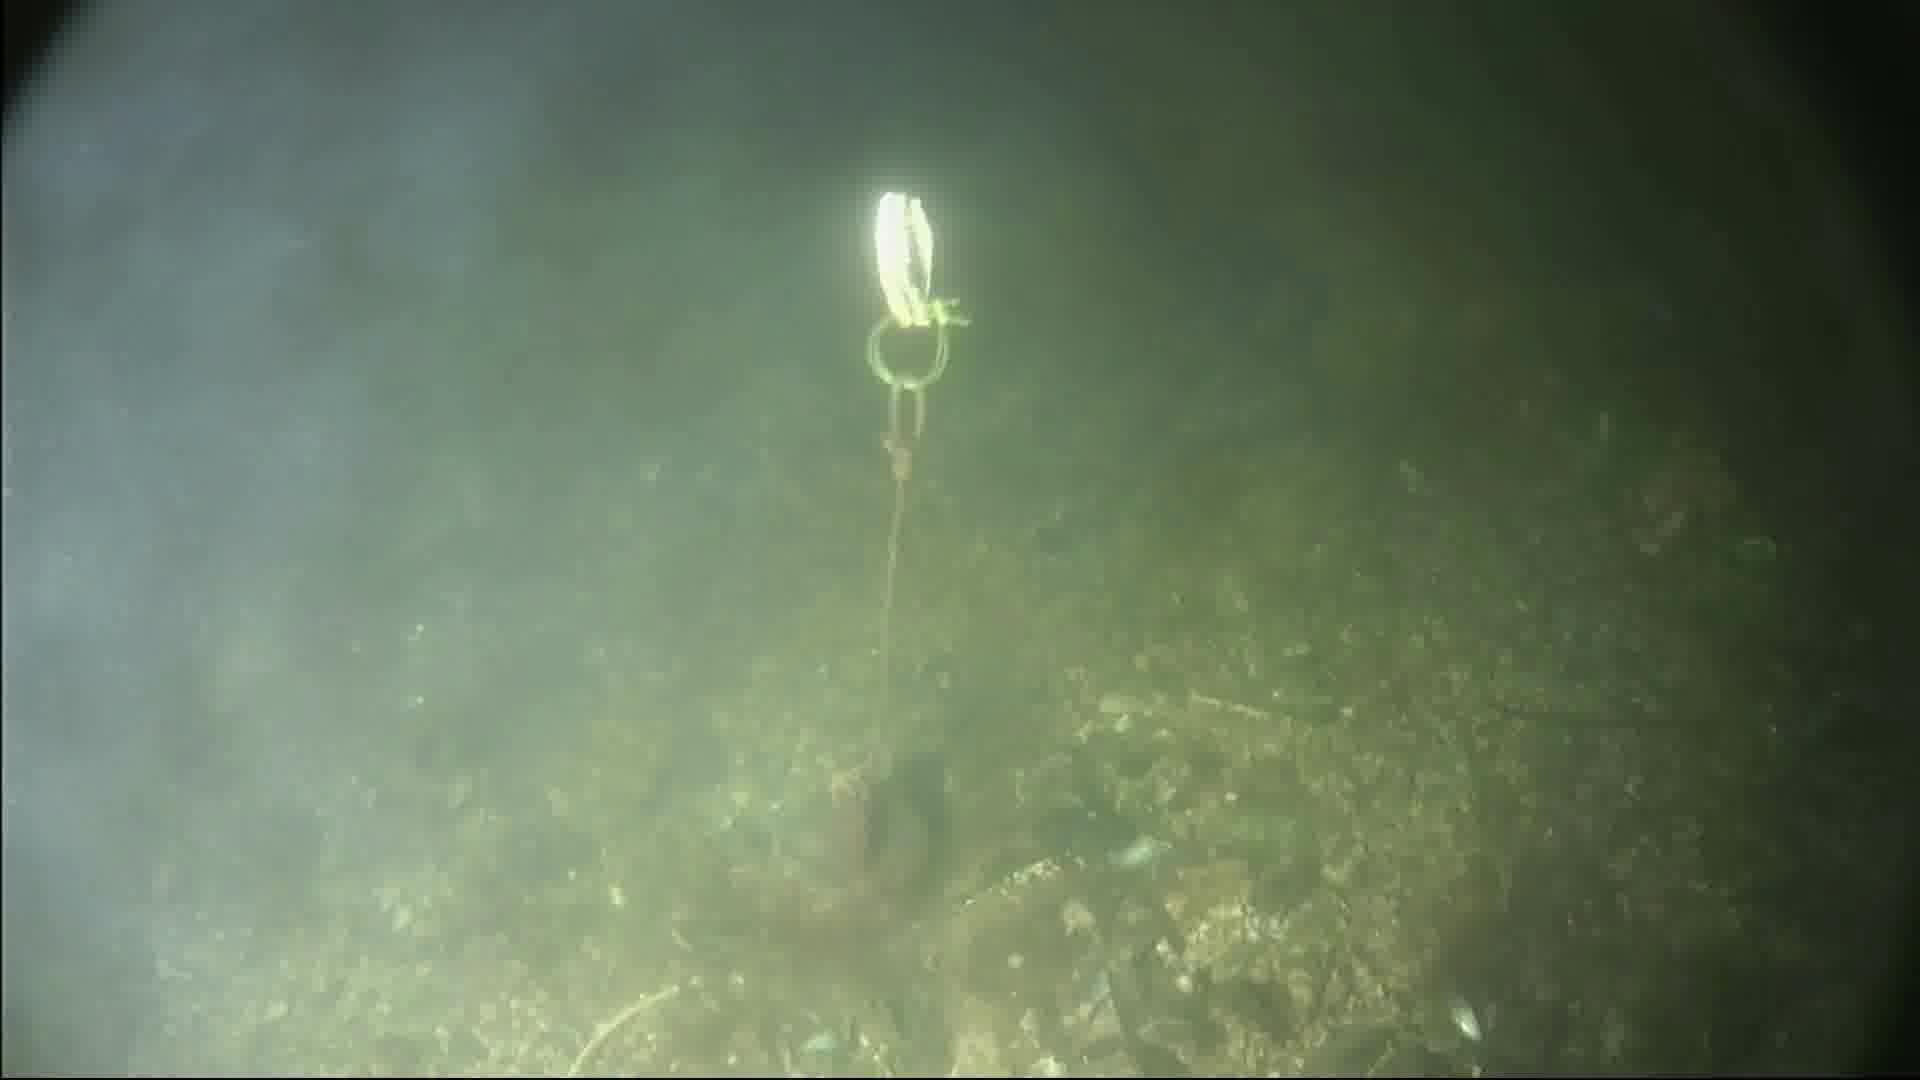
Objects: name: crab